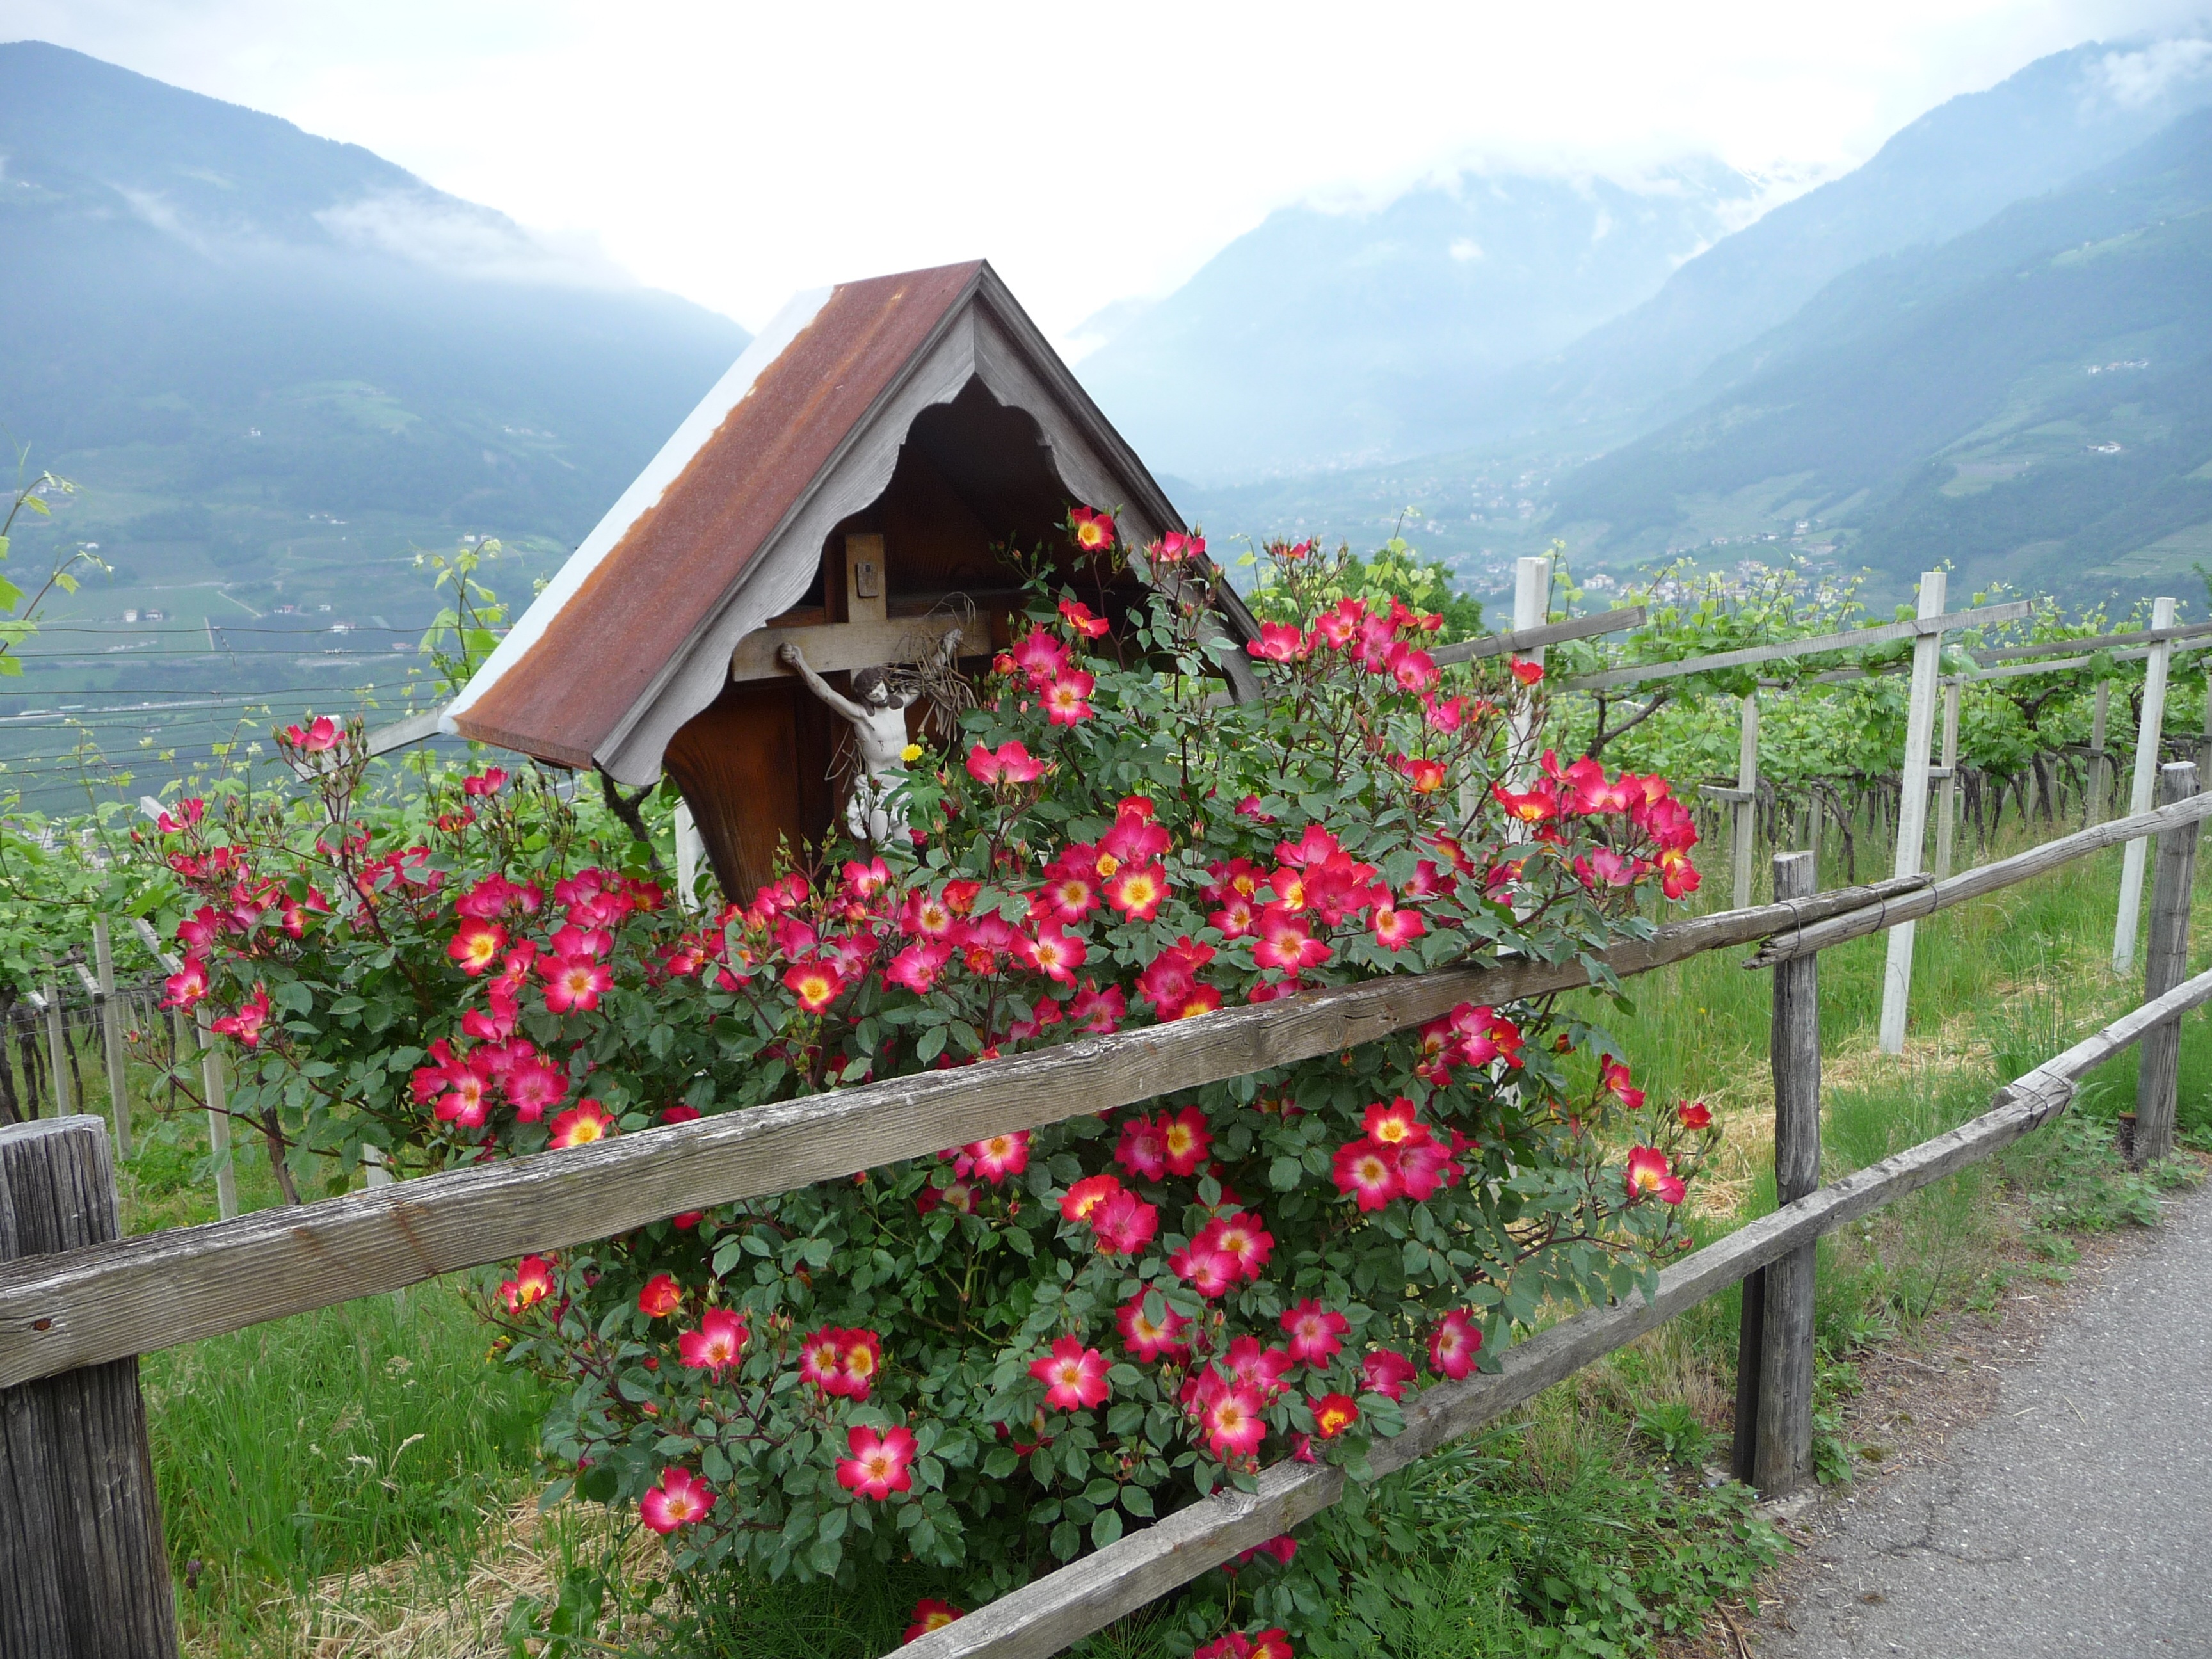
plant, farm, flower, cottage, garden, shrub, crossroads, south tyrol, tirolo